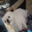
Label: dog